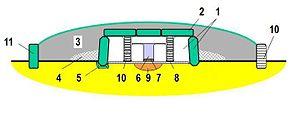
La nécropole de Tustrup est un ensemble monumental préhistorique à l'ouest du village de Tustrup, sur la route de Nørager, au nord de la presqu'île de Djursland, au Danemark. Elle comporte quatre sites au sommet du plateau dominant la vallée de la Hevring Å : deux dolmens, une tombe à couloir et les restes d'un sanctuaire de la culture des vases à entonnoir, dont on peut voir la reconstitution dans le parc du Musée en plein air de Moesgård à Aarhus. Ces différents vestiges remontent au Néolithique, environ 3500–2800 av. J.-C. Leur construction et leur fonction religieuse témoignent d'une évolution des sociétés humaines.